Laurent-Perrier

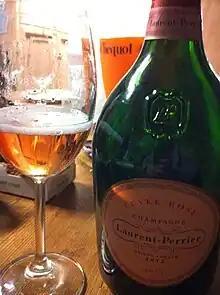
Rosé Champagne from Laurent Perrier

In 1812, a former cooper and bottler, Alphonse Pierlot, purchased two parcels of land named "Plaisances" and "La Tour Glorieux" in Tours-sur-Marne. Pierlot willed his company to his cellar master, Eugene Laurent, who ran it with his wife, Mathilde Emilie Perrier.